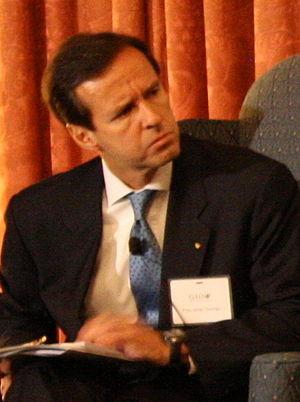
Le vice-président de l'État plurinational de Bolivie ou vice-président de la Bolivie, est la deuxième position politique d'importance en Bolivie. Le vice-président remplace le président en son absence définitive ou tout autre empêchement et il est également président de l'Assemblée législative.
Les élections générales boliviennes de 2005 ont eu lieu de manière anticipée le 18 décembre 2005. Le scrutin était initialement prévu pour 2007.
Les élections générales boliviennes de 2014 ont lieu le 12 octobre 2014 afin d'élire simultanément le président et le vice-président de la Bolivie ainsi que les 130 membres de la chambre des députés et les 36 membres du Sénat.